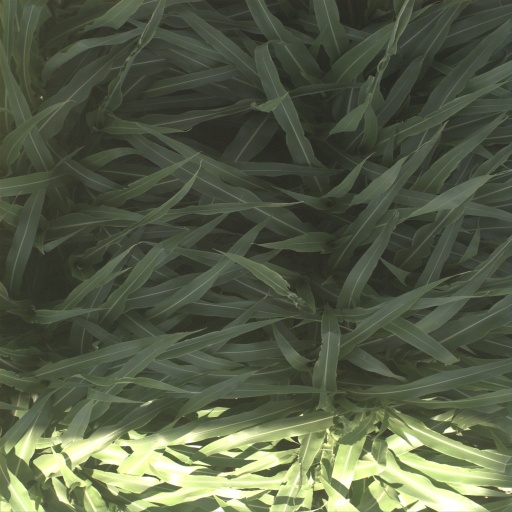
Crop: sorghum